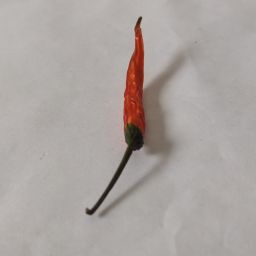
Crop: Chile Pepper
Quality: Dried